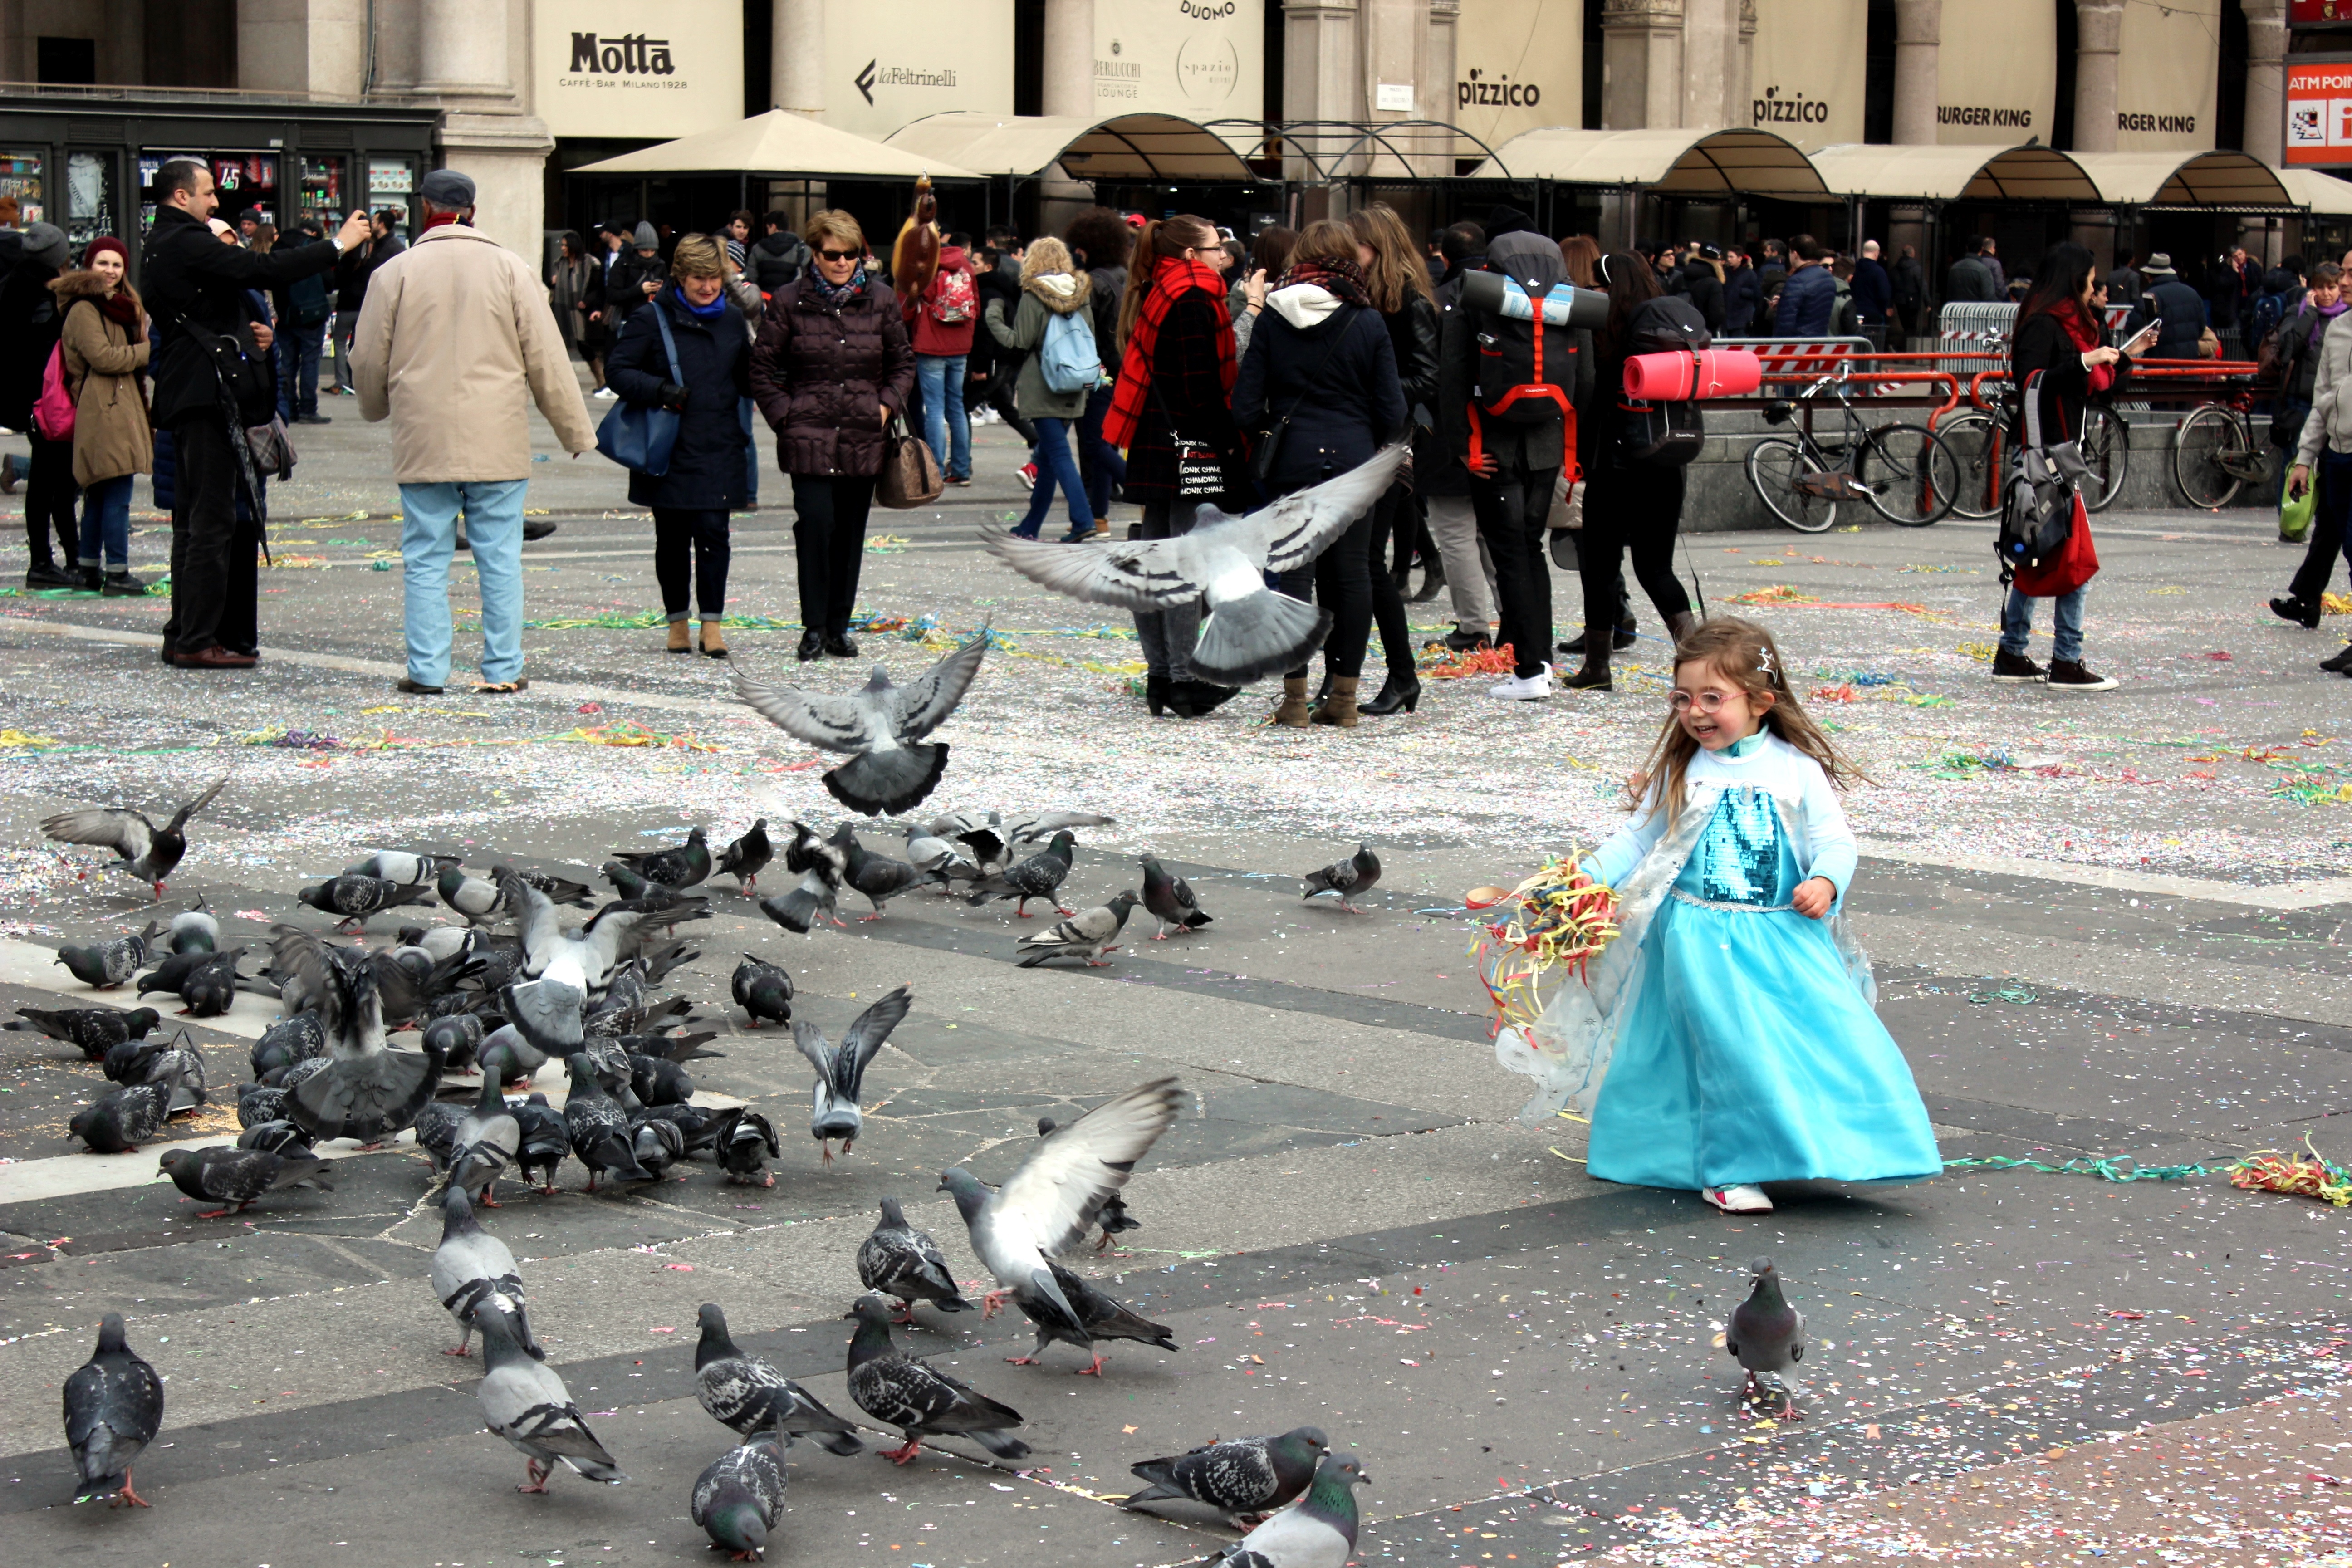
pedestrian, crowd, festival